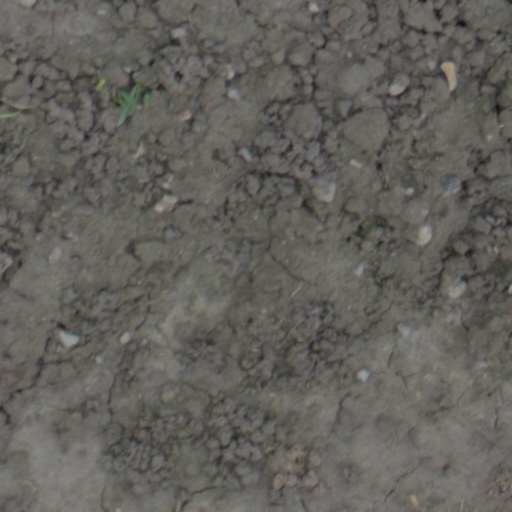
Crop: wheat